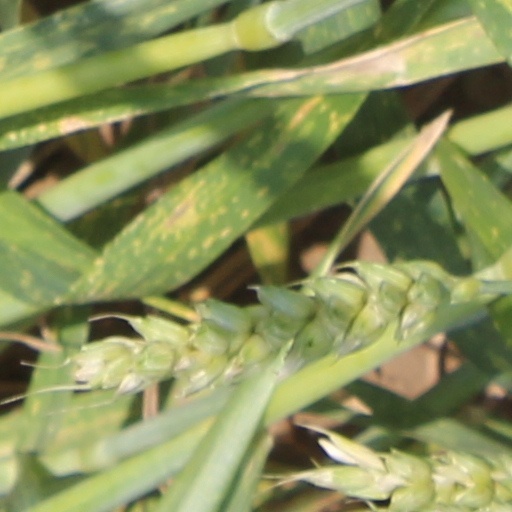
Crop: wheat